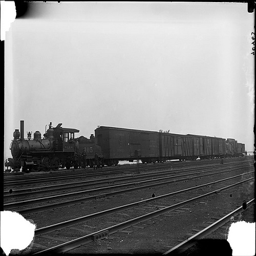
A black and white photo of an old steam locomotive on a train track.
A train is sitting on the train tracks.
a train that is on a old train track
A very big nice looking train on the tracks.
gray train on gray train tacks and blue sky